Large goods vehicle

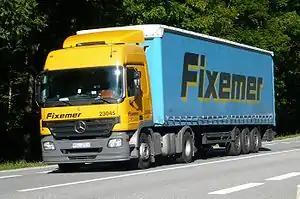
The Mercedes-Benz Actros is an example of a large goods vehicle

A large goods vehicle (LGV), or heavy goods vehicle (HGV), in the European Union (EU) is any lorry with a gross combination mass (GCM) of over . Sub-category N2 is used for vehicles between 3,500 kg and and N3 for all goods vehicles over 12,000 kg as defined in Directive 2001/116/EC. The term medium goods vehicle is used within parts of the UK government to refer to goods vehicles of between 3,500 and 7,500 kg which according to the EU are also "large goods vehicles."